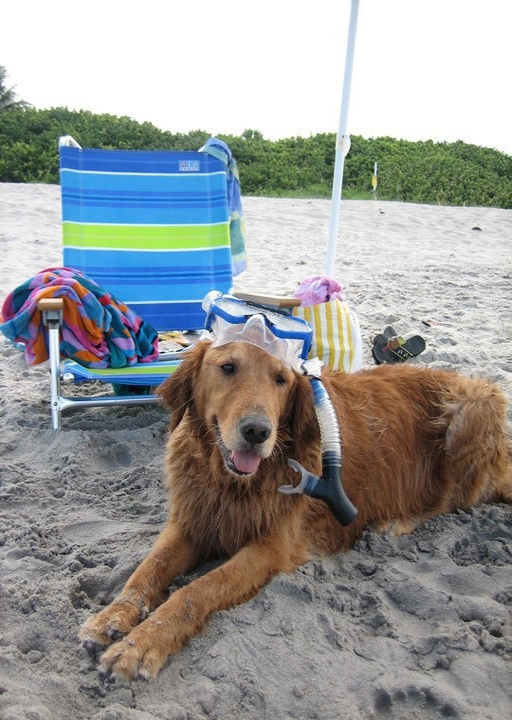
you can take your dog to this beach